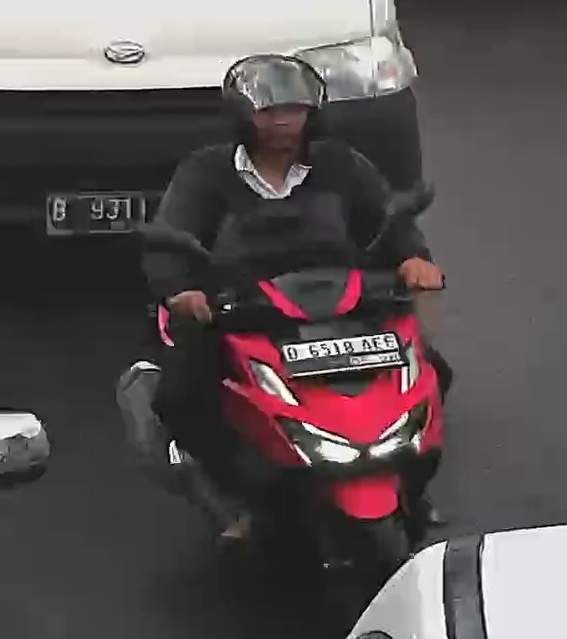
person-with-helmet: 1
person-without-helmet: 0